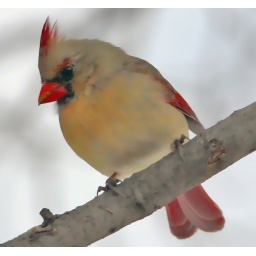
A female cardinal in winter.